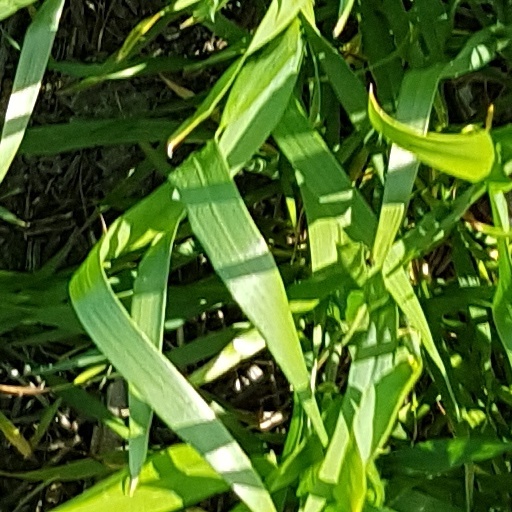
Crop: wheat